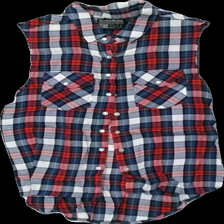
View: front
Type: Vest
Category: Ladies
Brand: Not in the list
Brand text on label: saints and mortals
Colors: Blue, Red, White
Material: 100% cott
Pattern: Checkered print
Cut: Regular
Size: S
Price range: <50
Recommended usage: Reuse